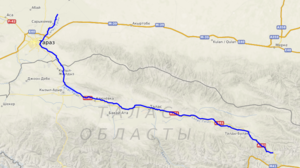
carte réalisée sur umap This map was created from OpenStreetMap project data, collected by the community. This map may be incomplete, and may contain errors. Don't rely solely on it for navigation.
La rivière Talas est un cours d'eau qui arrose le nord du Kirghizistan et le sud du Kazakhstan. Longue de 661 km, la rivière Talas est formée par la confluence des rivières Karakol et Outchkocha, qui descendent des crêtes kirghizes et du Talas Alatau. Elle traverse d'abord de hautes montagnes en direction de l'ouest et arrose la ville de Talas, au Kirghizistan. Puis, elle bifurque vers le nord, quitte les montagnes, entre au Kazakhstan et passe à Taraz, anciennement Djamboul. Elle se dirige ensuite vers le nord-ouest et disparaît avant d'atteindre le lac Aydyn.